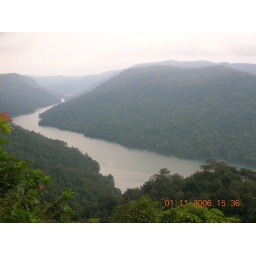
another View -Beautiful smoky mountains with river flowing in between where our bus stopped way back from Jog Fall